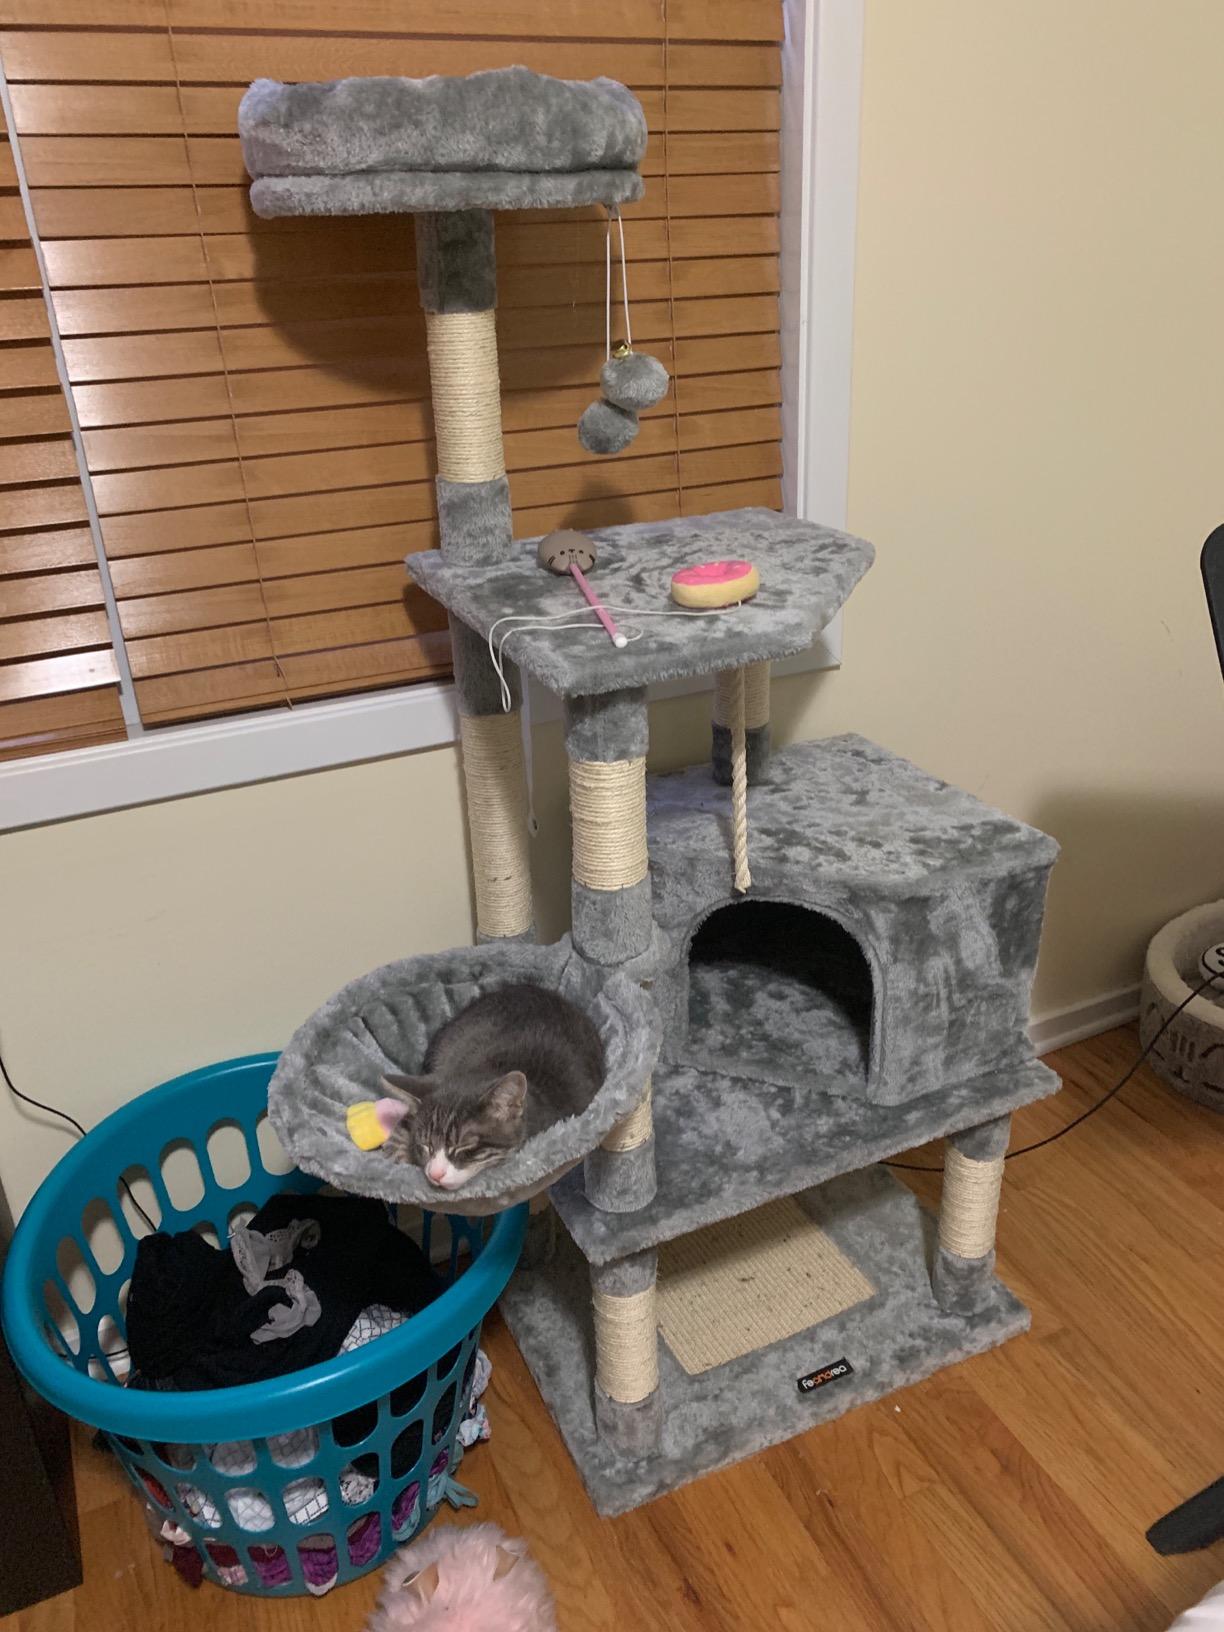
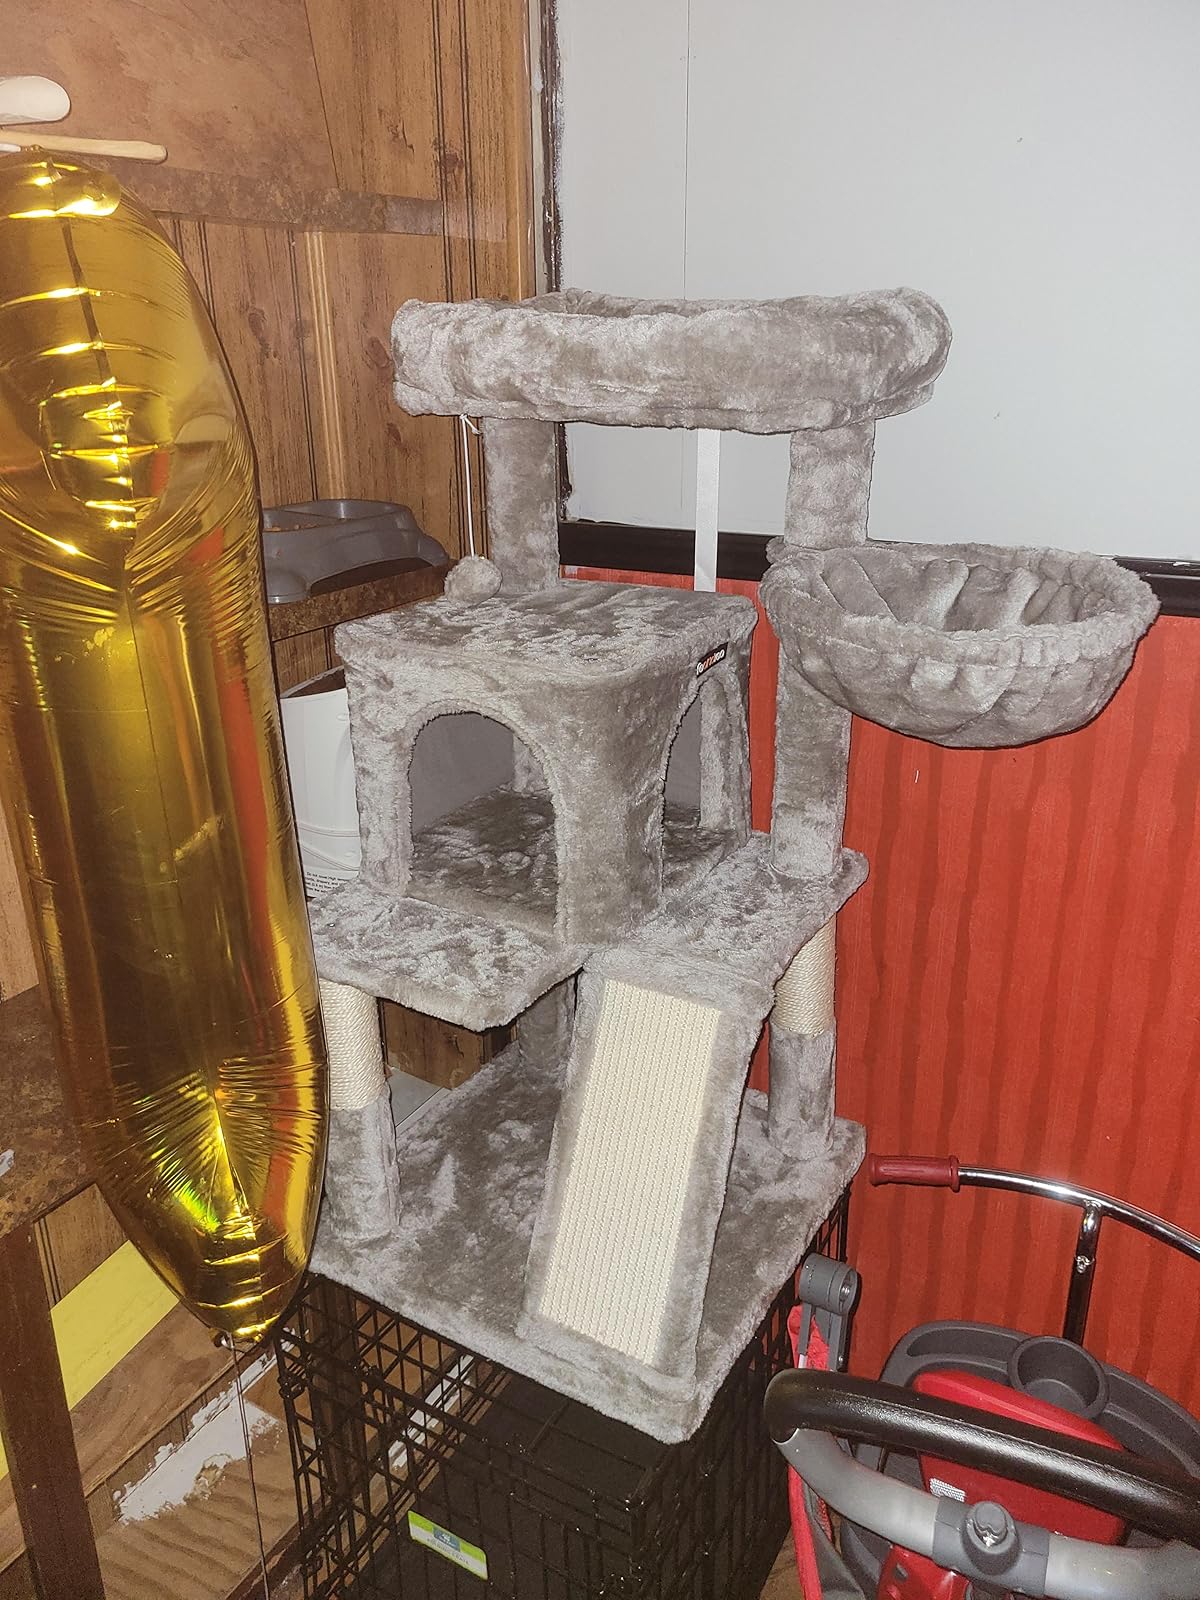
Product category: items_cat tree
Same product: no